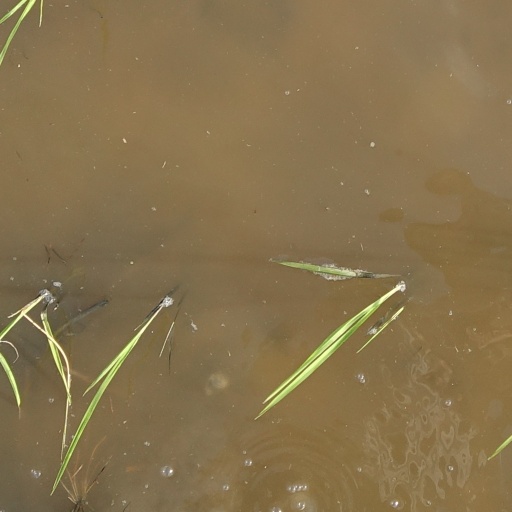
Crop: rice